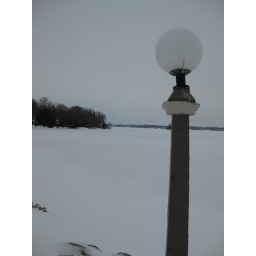
One of the classic globe lamps on the Fern Resort breakwater, with Orillia across the lake in the background.